Kolovrat, Zagorje ob Savi

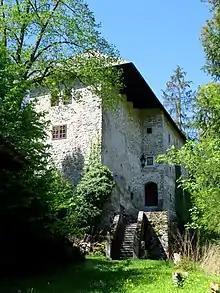
Kolovrat Castle

Kolovrat Castle (sometimes also "Spodnji Kolovrat") is a castle built on a small hill southeast of the settlement. It was first mentioned in written documents dating to 1256. It was badly damaged in the 1895 earthquake. After 1945 part of the castle was restored.